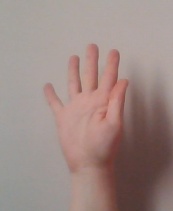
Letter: sheen